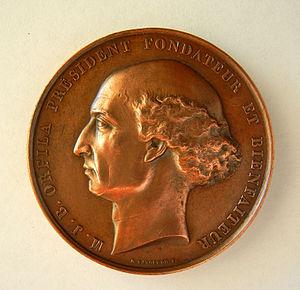
Médaille Mathieu Orfila (1787-1853) médecin et chimiste français, d'origine espagnole. Président fondateur et bienfaiteur de l'Association des médecins de la Seine fondée en 1833. Je mets au premier rang des choses utiles qu'il m'a été donné de faire la fondation de l'association... http://fr.wikipedia.org/wiki/Mathieu_Orfila Graveur
Mateu Josep Bonaventura Orfila i Rotger, dit Mathieu Orfila, est né à Mahón le 24 avril 1787, et mort le 12 mars 1853 à Paris, est un médecin et chimiste espagnol, naturalisé français en 1818.
Jean-Baptiste Eugène Farochon, né à Paris le 10 mars 1812 et mort dans la même ville le 1ᵉʳ juillet 1871, est un sculpteur et médailleur français.